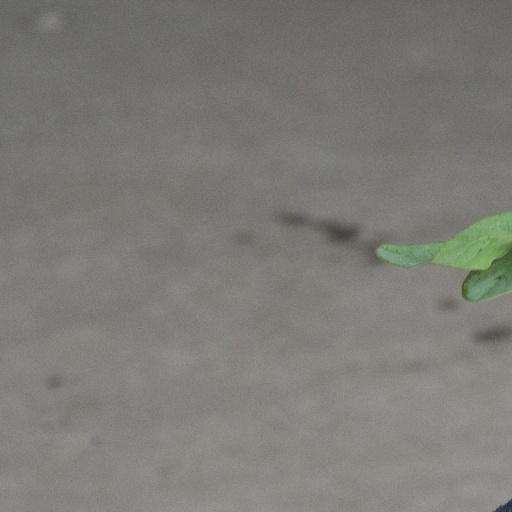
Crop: soybean